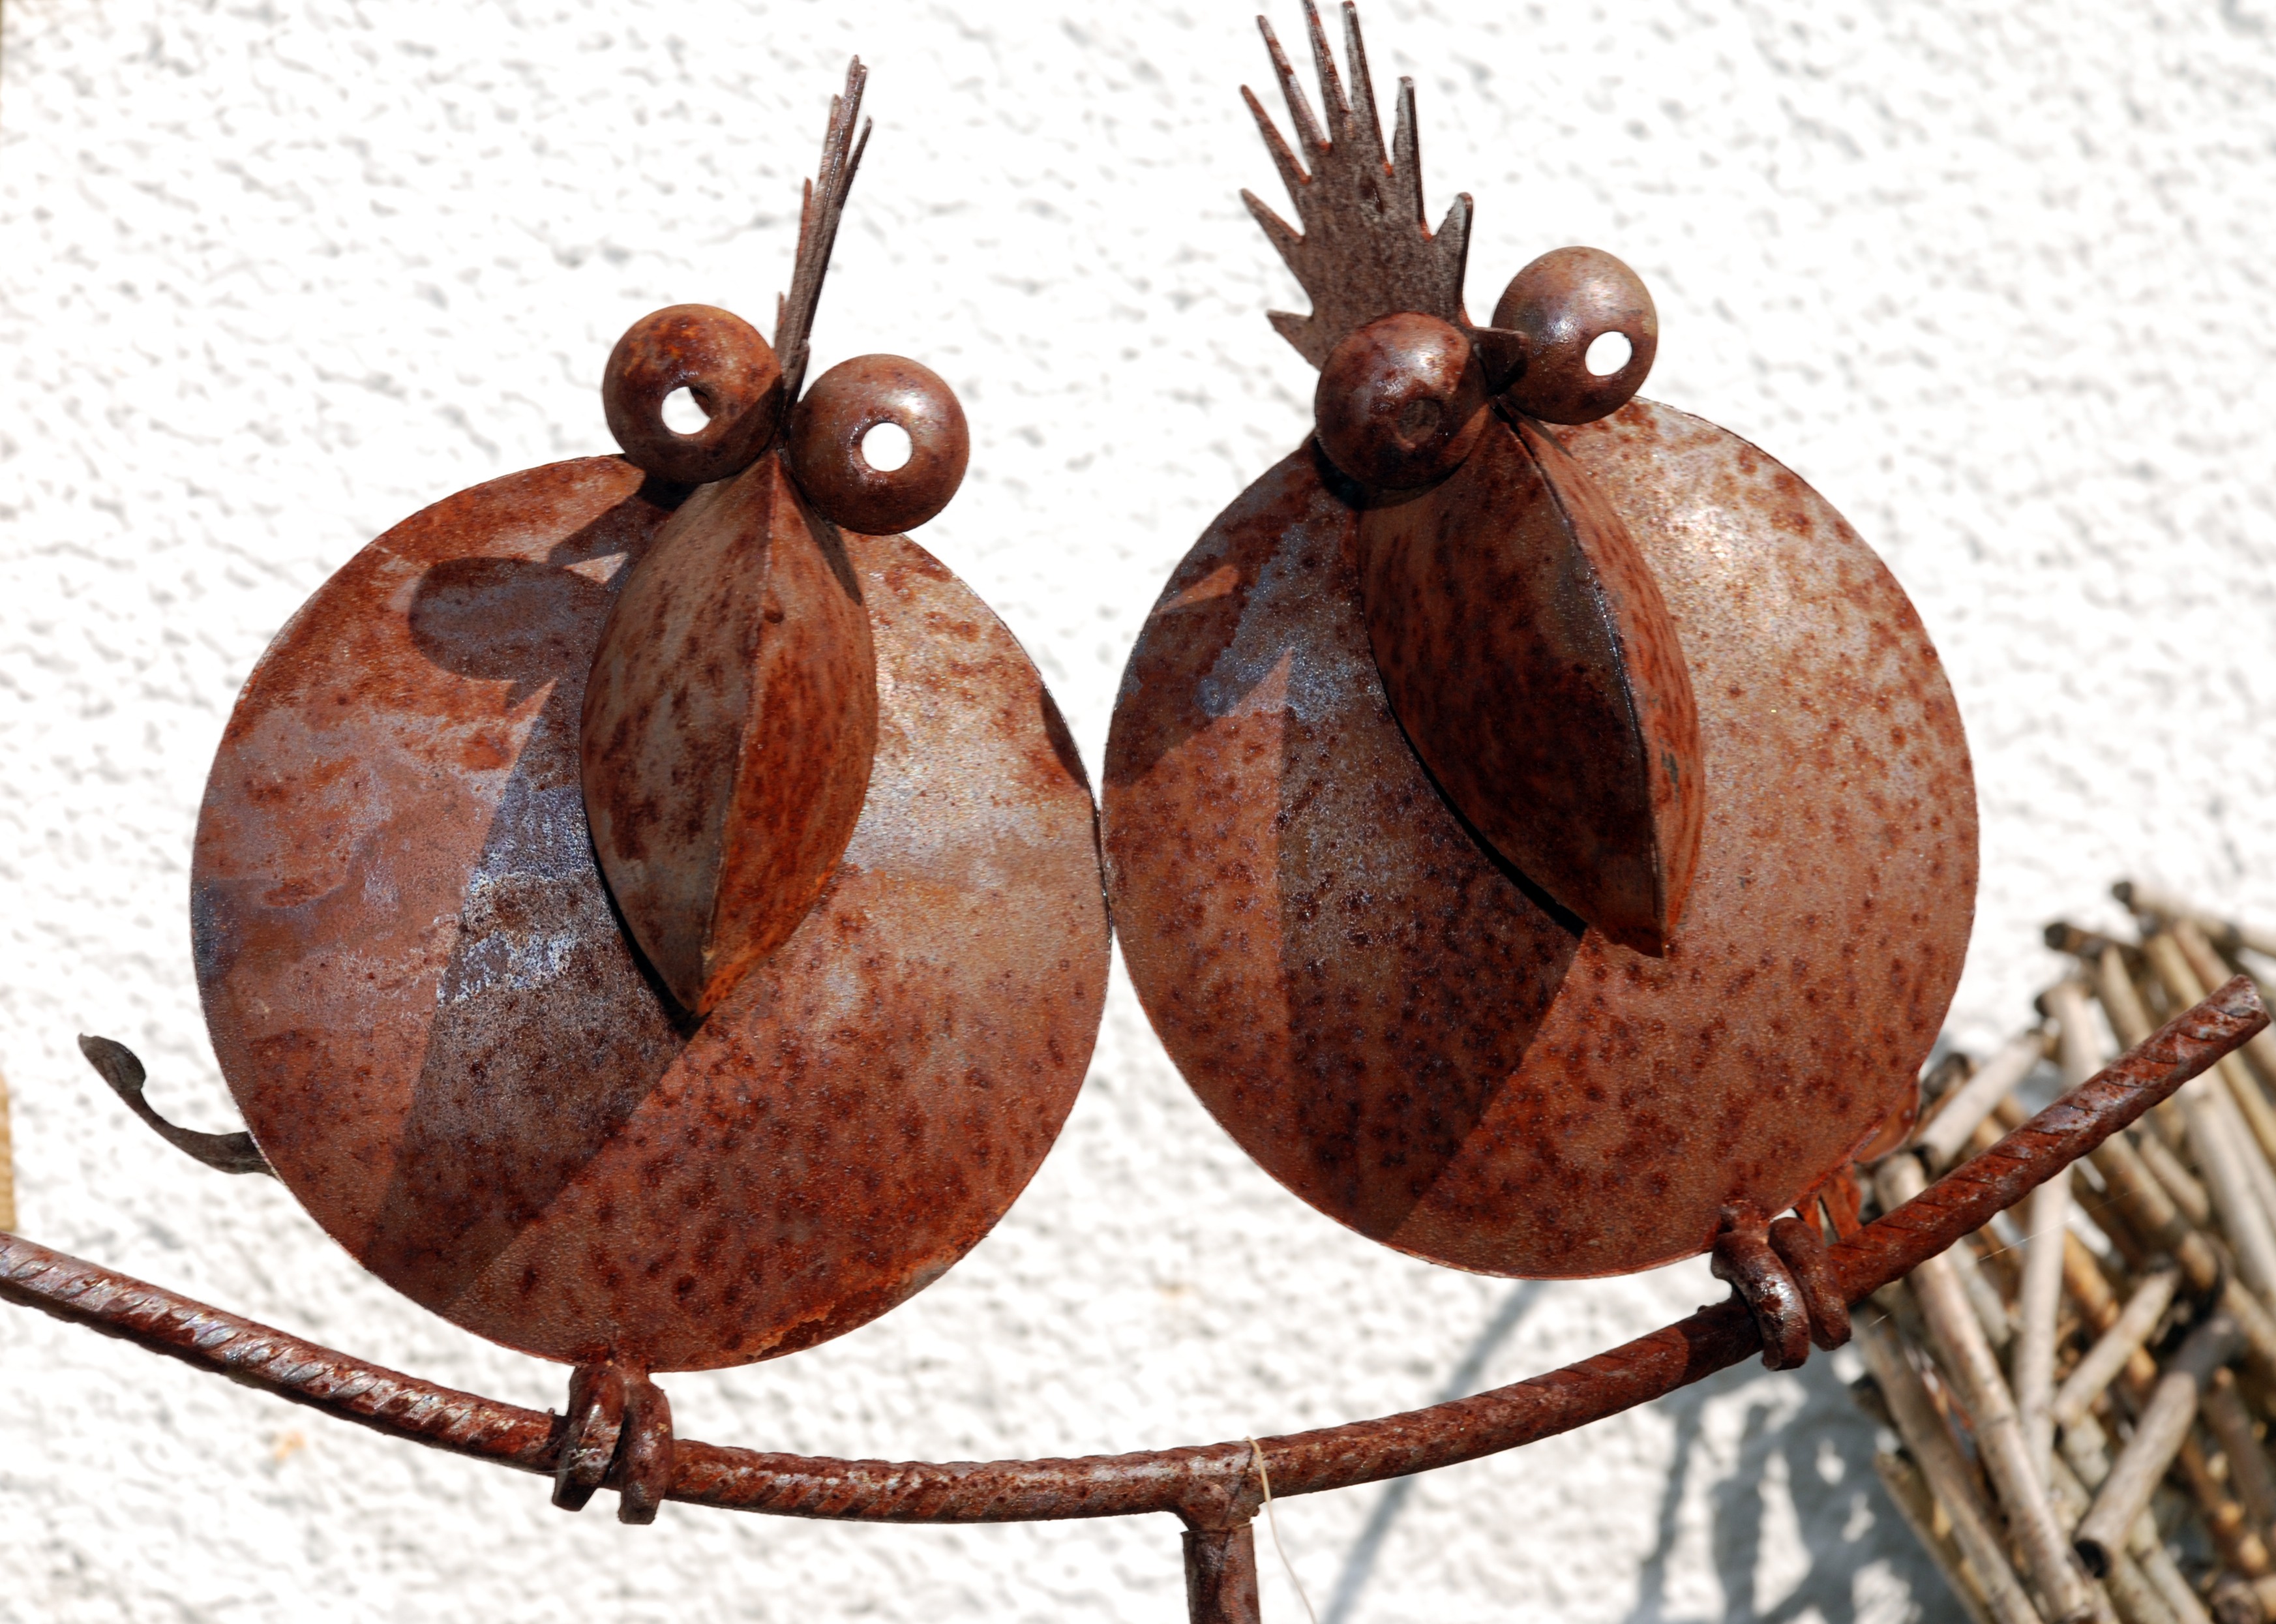
branch, wood, food, produce, couple, acorn, coconut, birds, figure, iron, chestnut, garden figurines